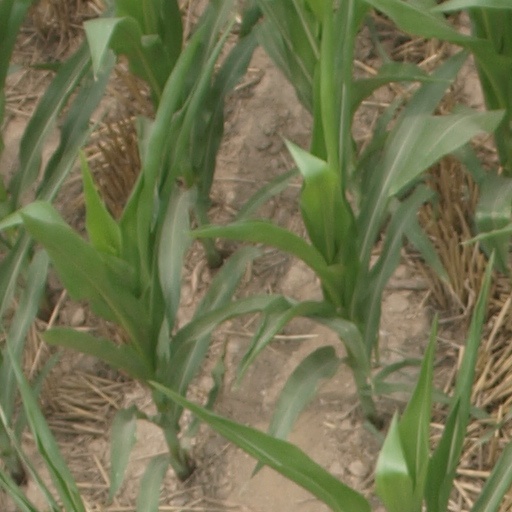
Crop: maize; corn